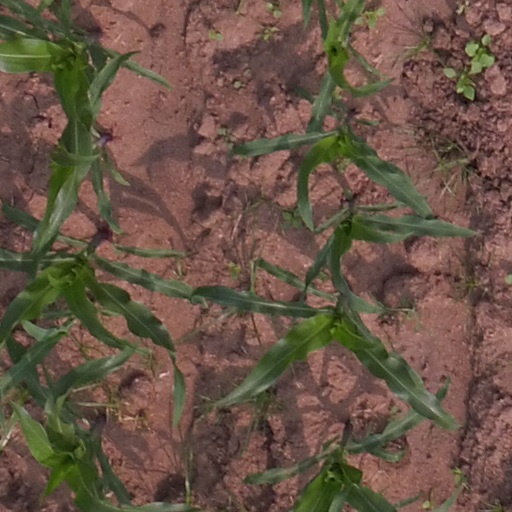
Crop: maize; corn